Siege of Segusio

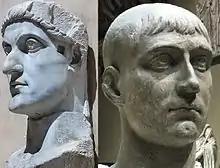
Head of the Colossus of Constantine, left. On the right, bust of Maxentius.

The siege of Segusio or siege of Susa was the first clash of the civil war between the Roman emperors Constantine the Great and Maxentius in the spring of 312. In that year, Maxentius had declared war on Constantine, claiming to intend to avenge the death of his father Maximian, who had committed suicide after being defeated by him. Constantine would respond with an invasion of northern Italy.